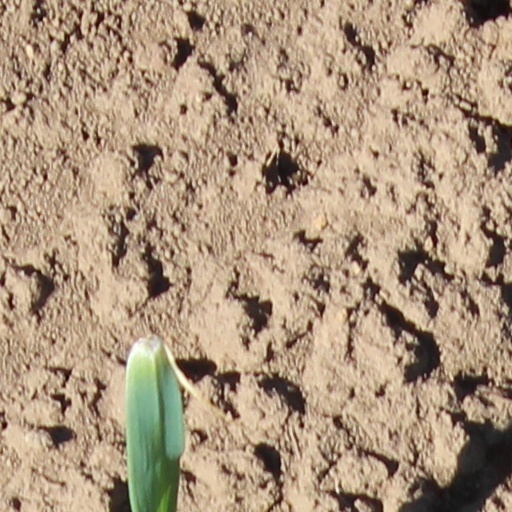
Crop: wheat